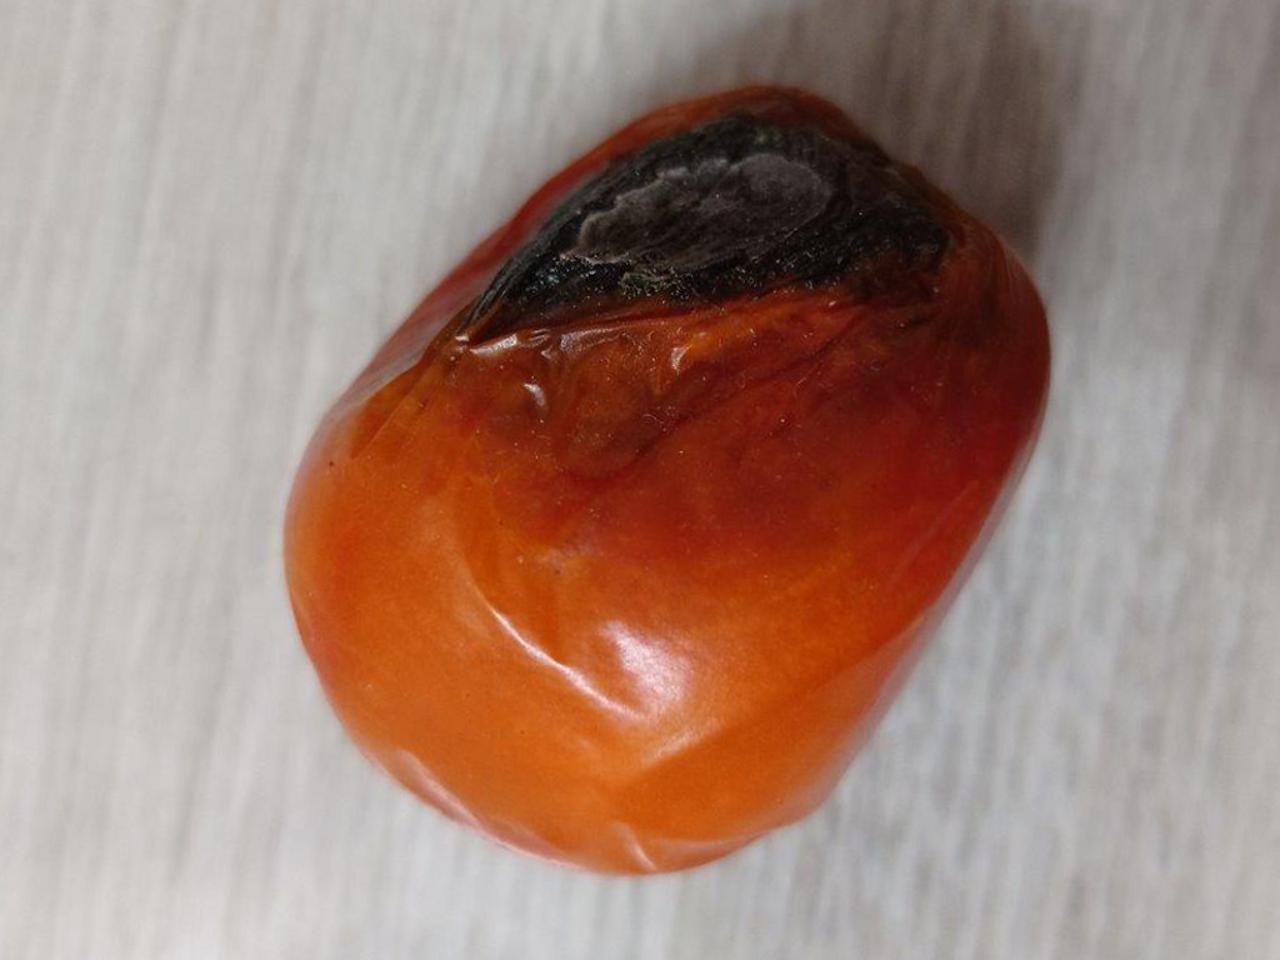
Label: Rotten